Disallowance and reservation in Canada

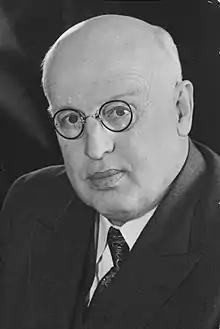
The Social Credit government of Alberta Premier William Aberhart passed eleven acts which were disallowed, and three which had royal assent reserved by Lieutenant Governor John C. Bowen.

In a unique case, the Nova Scotia government petitioned Gouin to disallow two acts, a 1922 amendment to the "Act Relating to the Use of the Road" and the 1922 amendment to "The Motor Vehicle Act" which governed the use of roadways in the province. The Legislature inadvertently passed the amendment to the "Act Relating to the Use of the Road" requiring persons driving to pass on the left, while amendment to "The Motor Vehicle Act" required drivers to pass on the right. The government of Nova Scotia asked for the act to be disallowed due to the confusion it would cause and the "grave danger to life and property", a request which Gouin weighed against options to call a special session of the Legislature or refer to the courts. However, Gouin decided that disallowance "best met the needs of the case."